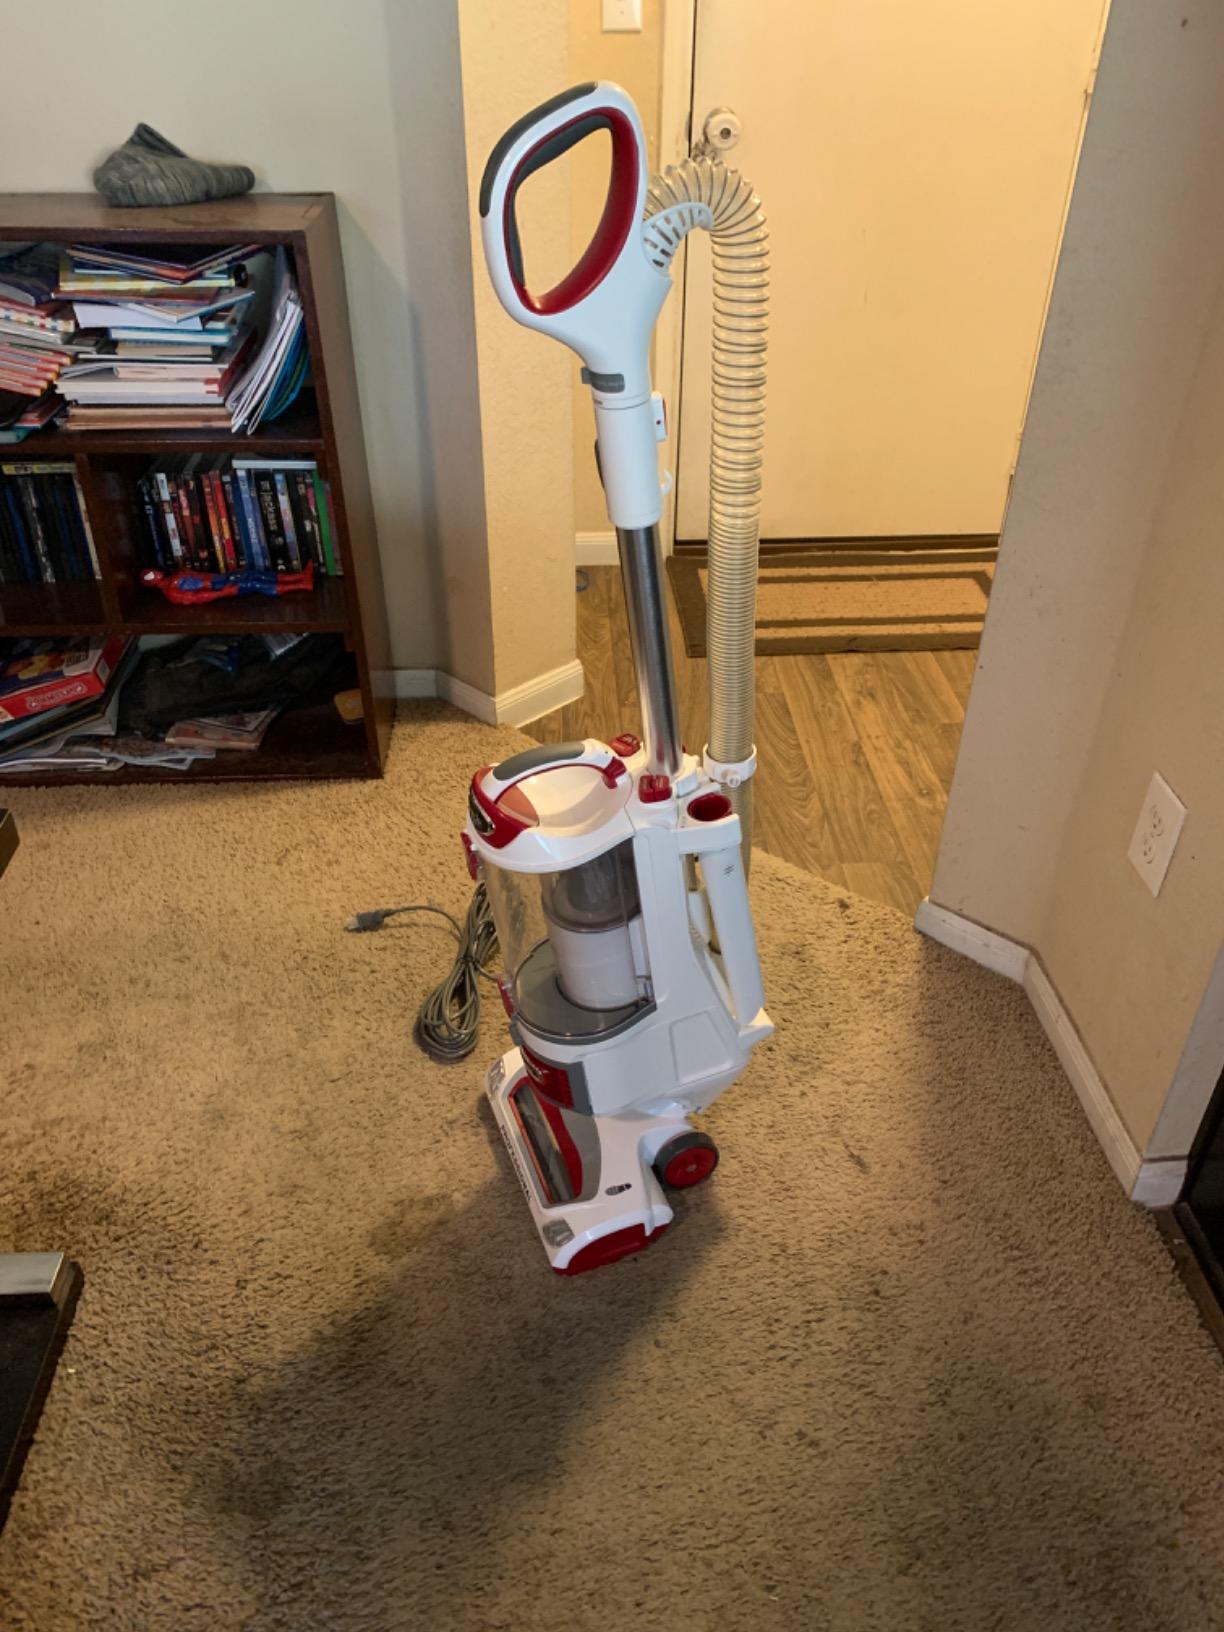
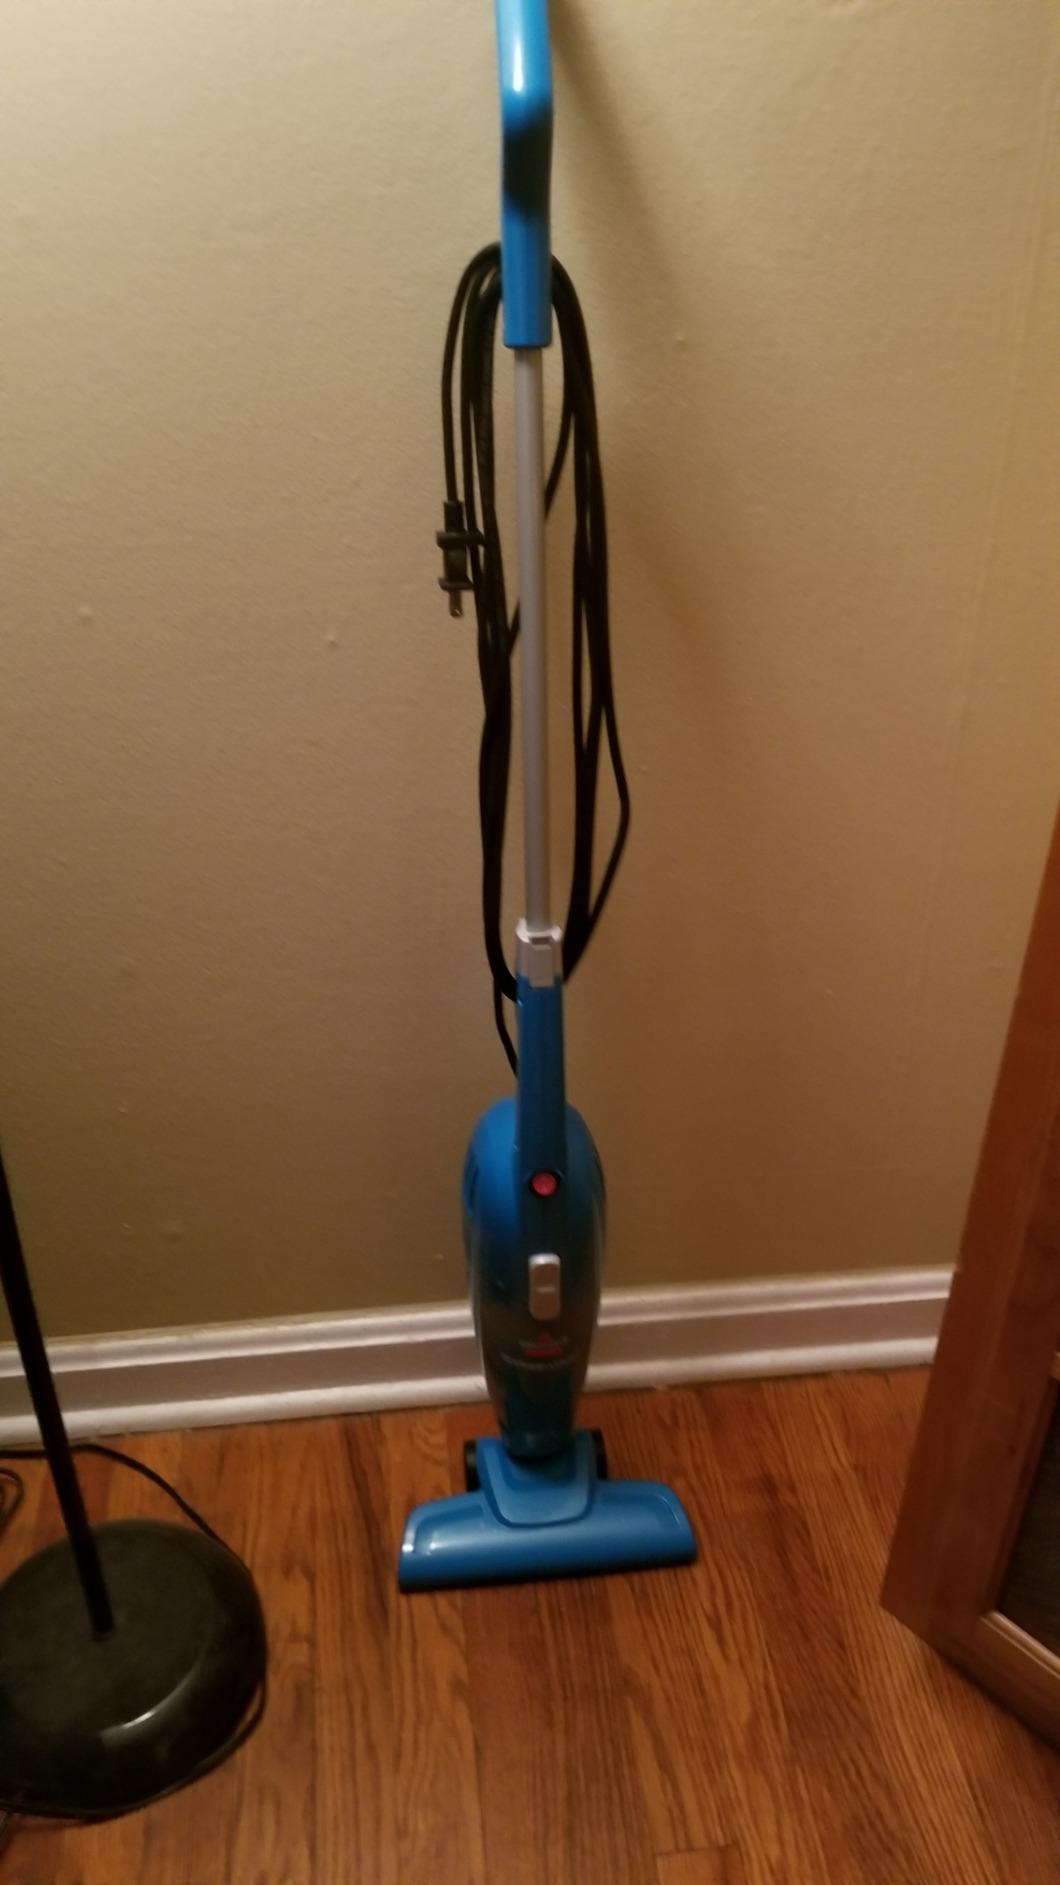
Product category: items_vacuum
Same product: no